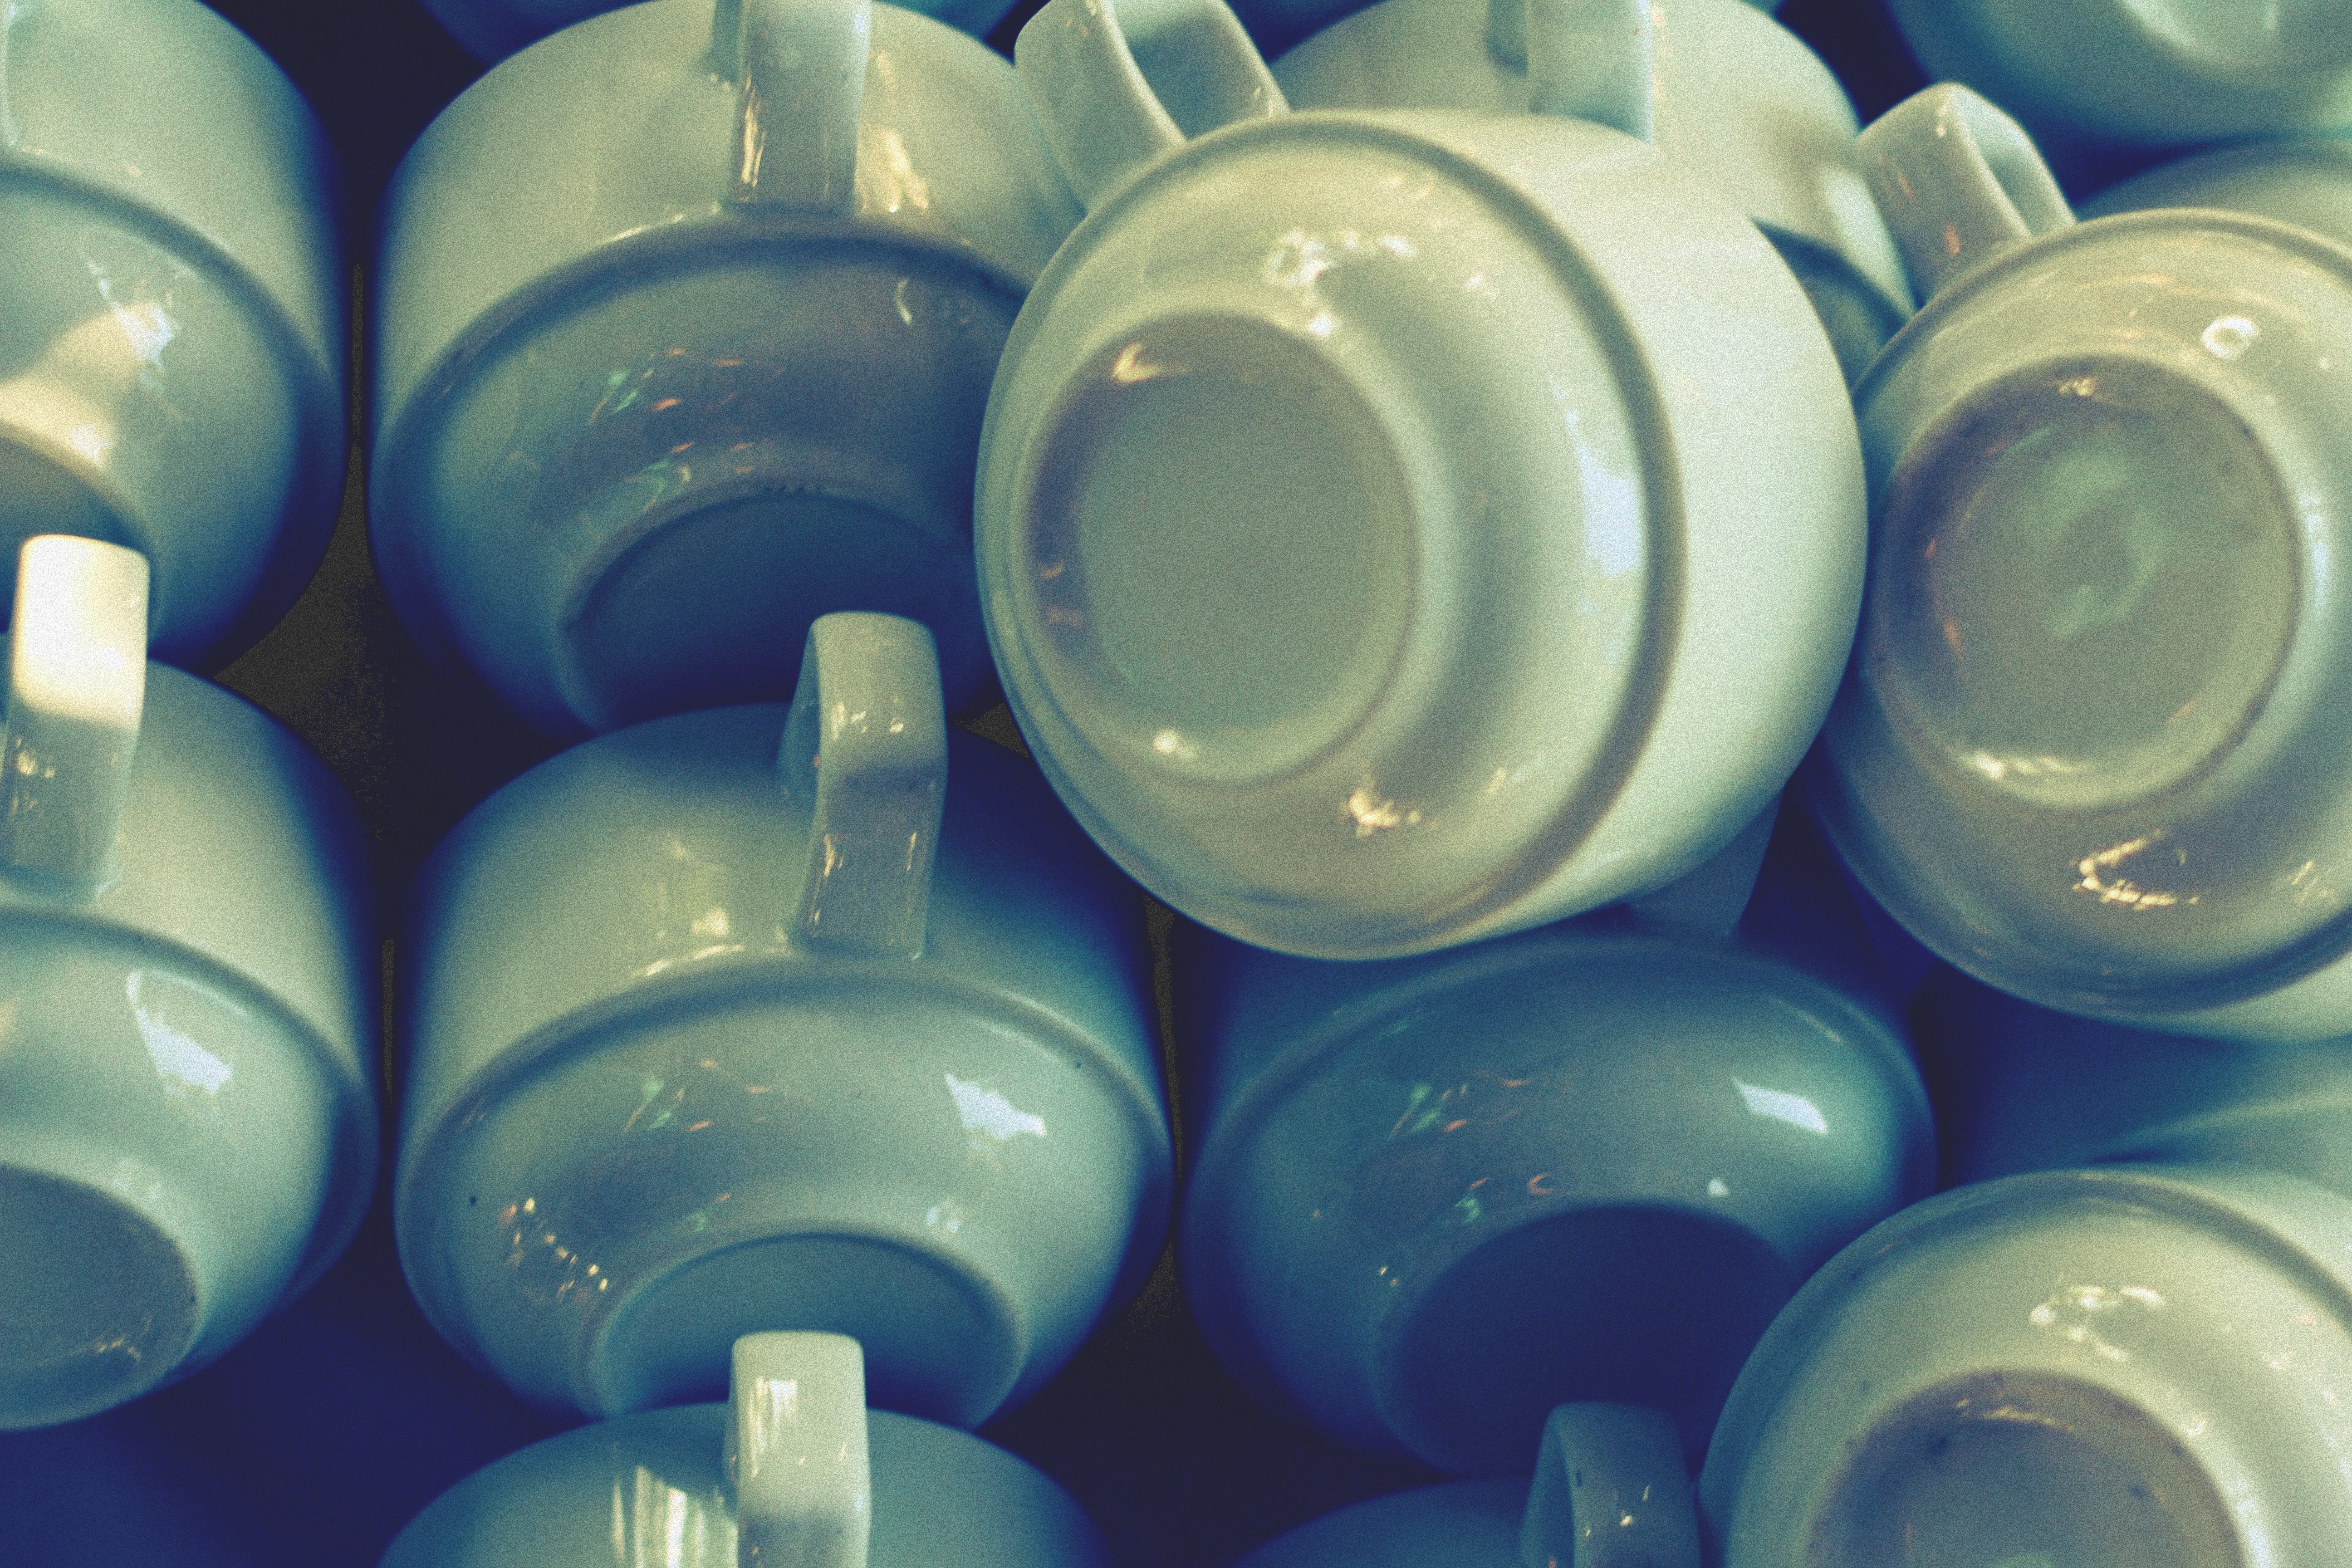
wheel, glass, green, color, bottle, blue, toy, material, circle, product, sphere, shape, liquid bubble